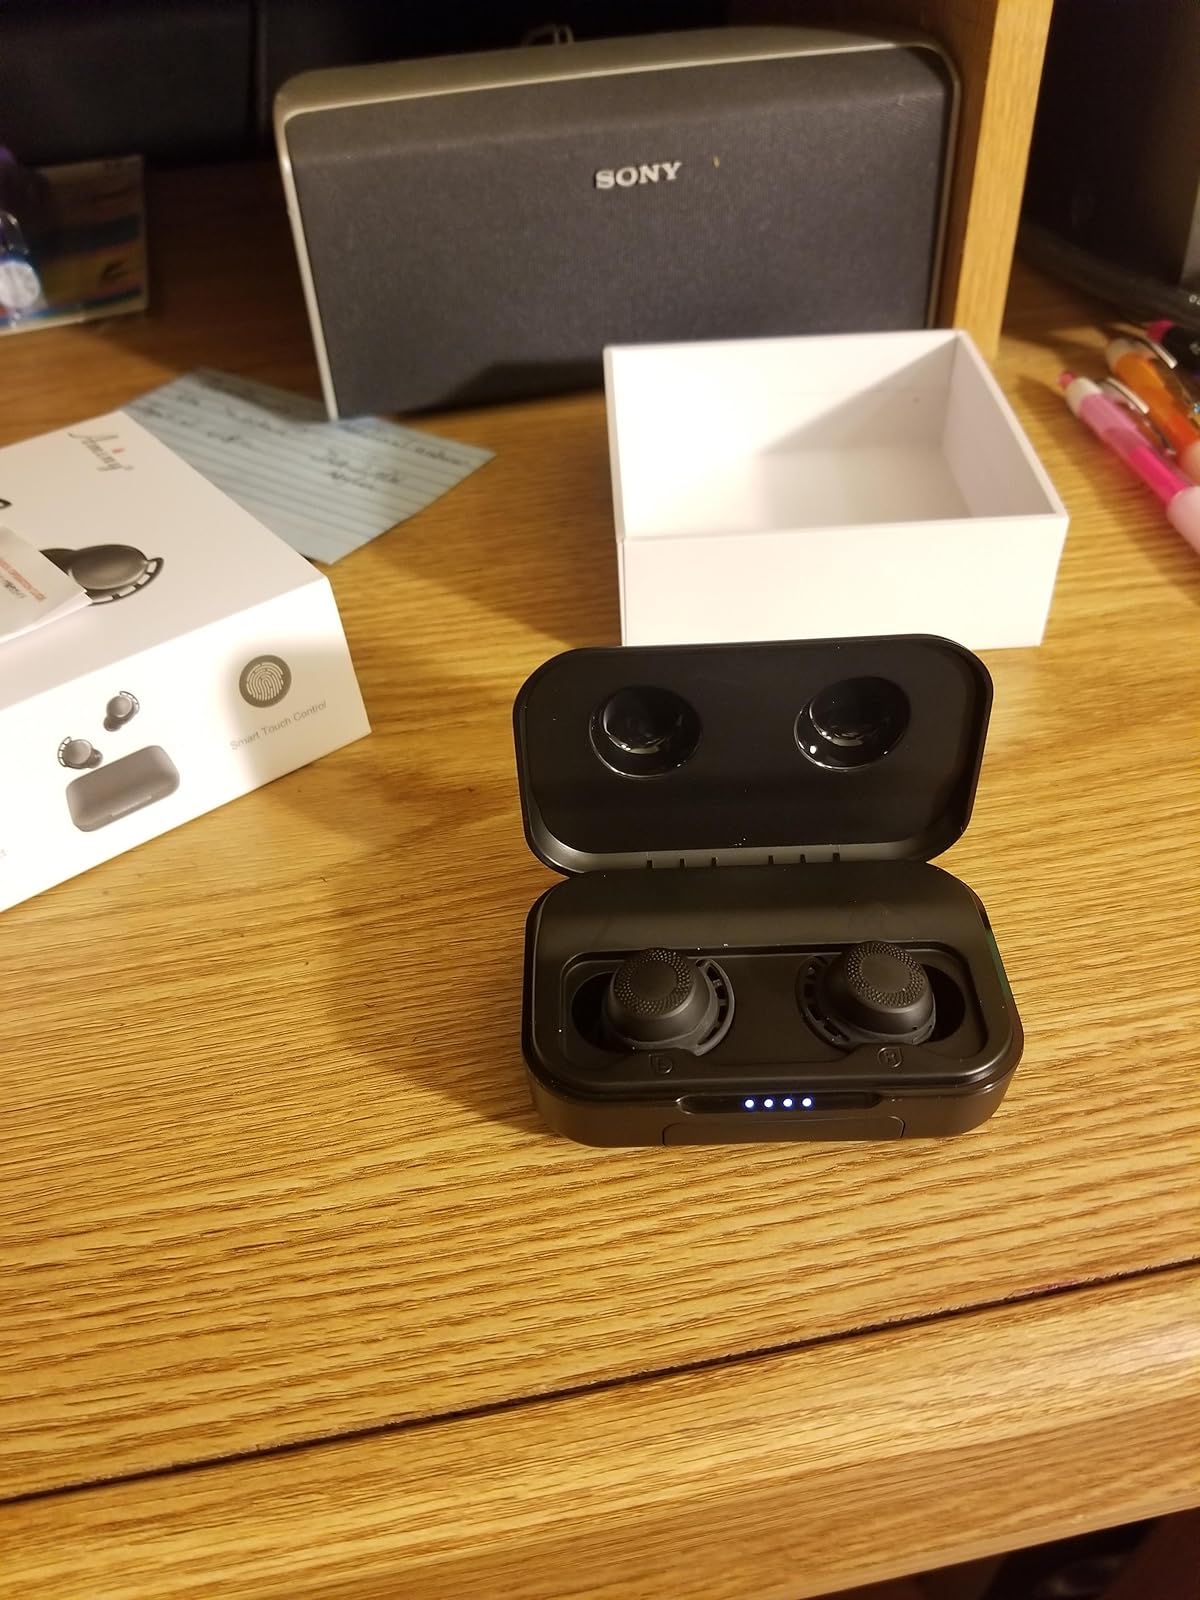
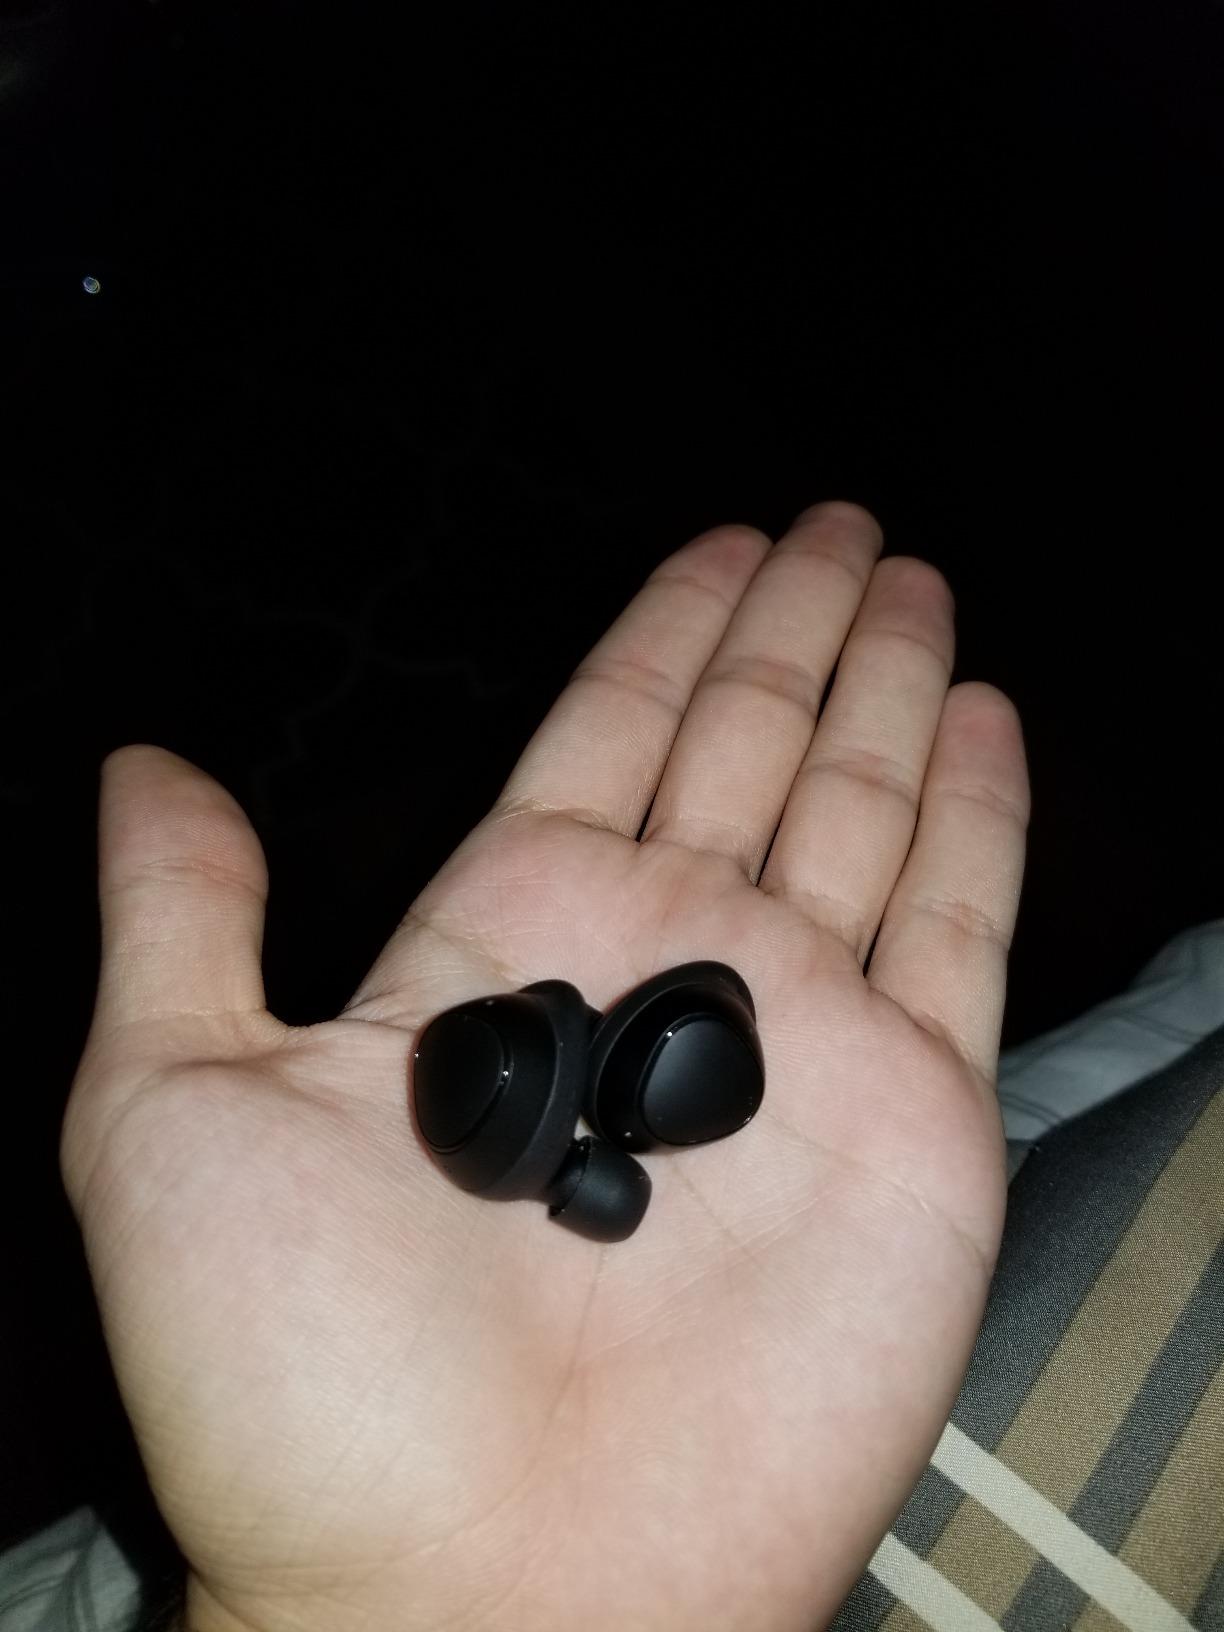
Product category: earbuds
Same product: no